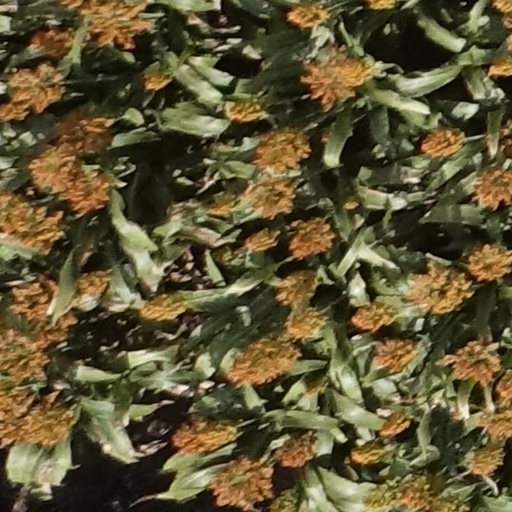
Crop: sorghum